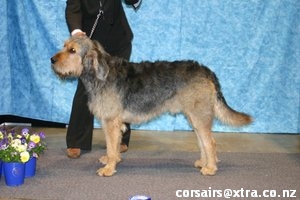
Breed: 217-n000014-otterhound